Theodore D. A. Cockerell

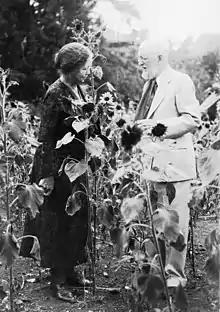
Cockerell with his wife Wilmatte Porter Cockerell, 1935

Cockerell was born in Norwood, Greater London, the eldest son of Sydney John Cockerell (1842–1877) and Alice Elizabeth (née Bennett). Sydney Cockerell, who became director of the Fitzwilliam Museum, was a younger brother, Douglas Cockerell was another of his brothers and Olive Juliet was one of his sisters.